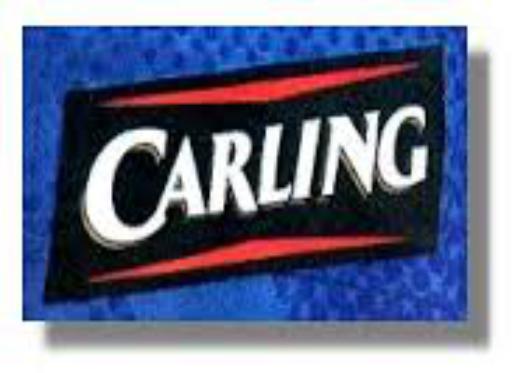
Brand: Carling
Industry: Food